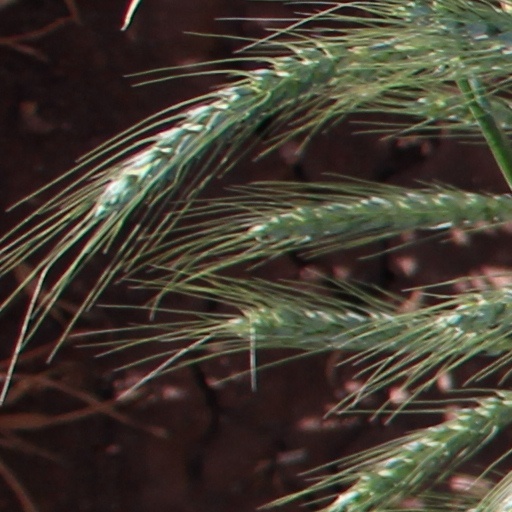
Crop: wheat